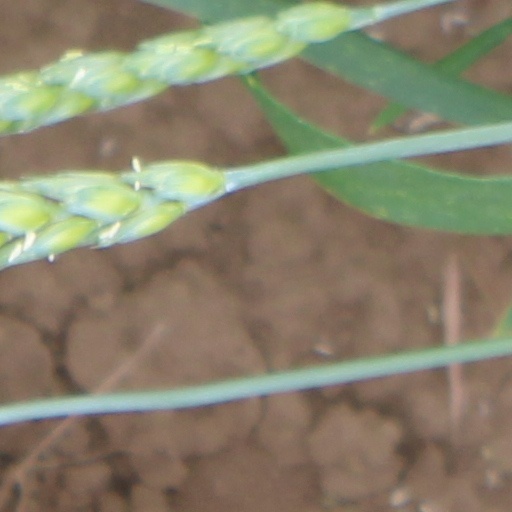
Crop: wheat